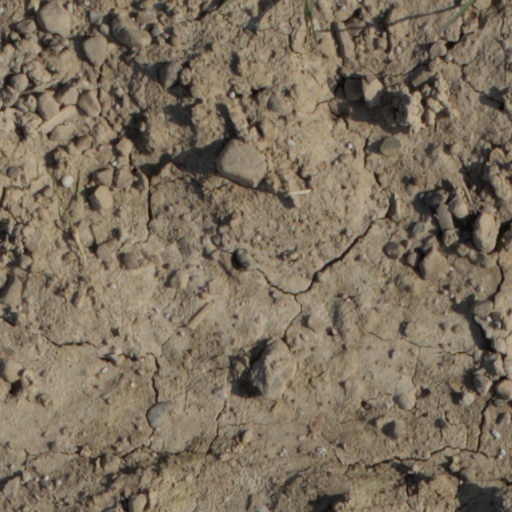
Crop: wheat